Meghan Klingenberg

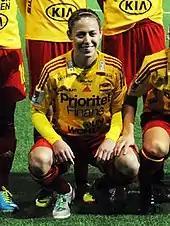
Klingenberg with Tyreso in 2013

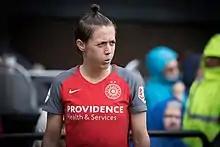
Klingenberg with Portland in 2018

In 2011, Klingenberg was selected by the Washington Freedom in the first round of the WPS draft. After the team was moved to Florida and renamed magicJack, she was traded in early June to the Boston Breakers. Klingenberg played 10 matches for Boston, starting them all and totaling 961 minutes for the season. She ended the season with one goal and two assists. She also spent time at Western New York Flash where she won the 2012 Women's Premier Soccer League Elite.